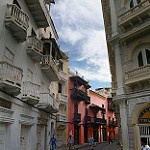
Label: non_damage_buildings_street